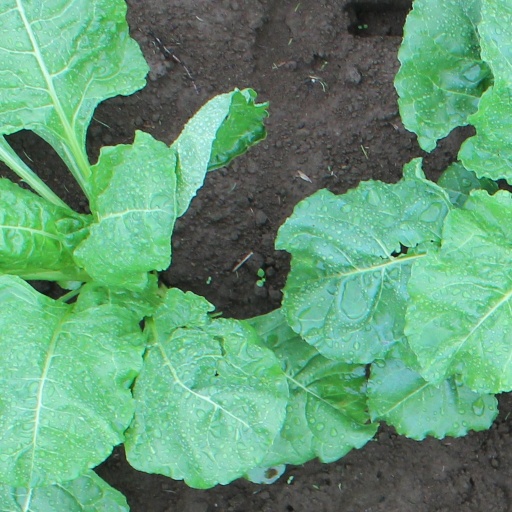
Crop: sugar beet